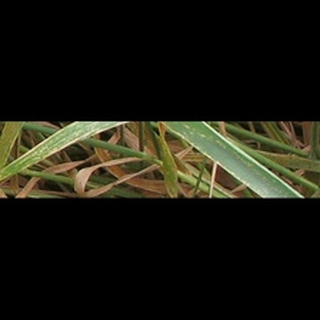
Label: wheat_brown_rust